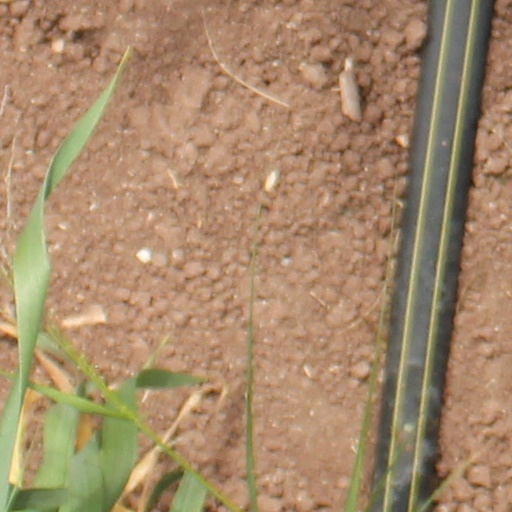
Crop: wheat